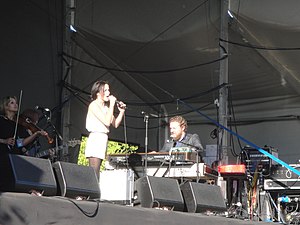
Andrea Corr / Karriere / Solokarriere
Andrea Corr under en solokoncert til Isle of Wight Festival i 2011.
Andrea Jane Corr MBE er en irsk musiker, sangskriver og skuespiller. Corr debuterede i 1990 som forsanger for den keltiske folkrock- og popgruppe The Corrs sammen med sine tre ældre søskende Caroline, Sharon og Jim. Udover at være forsanger spiller hun også tinwhistle, ukulele og klaver.